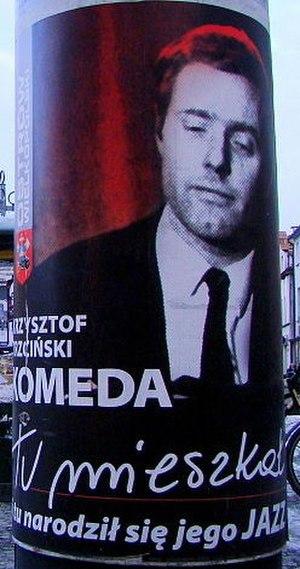
Krzysztof Komeda, de son vrai nom Krzysztof Trzcinski est un pianiste, compositeur polonais de musique de films et de jazz, né le 27 avril 1931 et mort le 23 avril 1969.